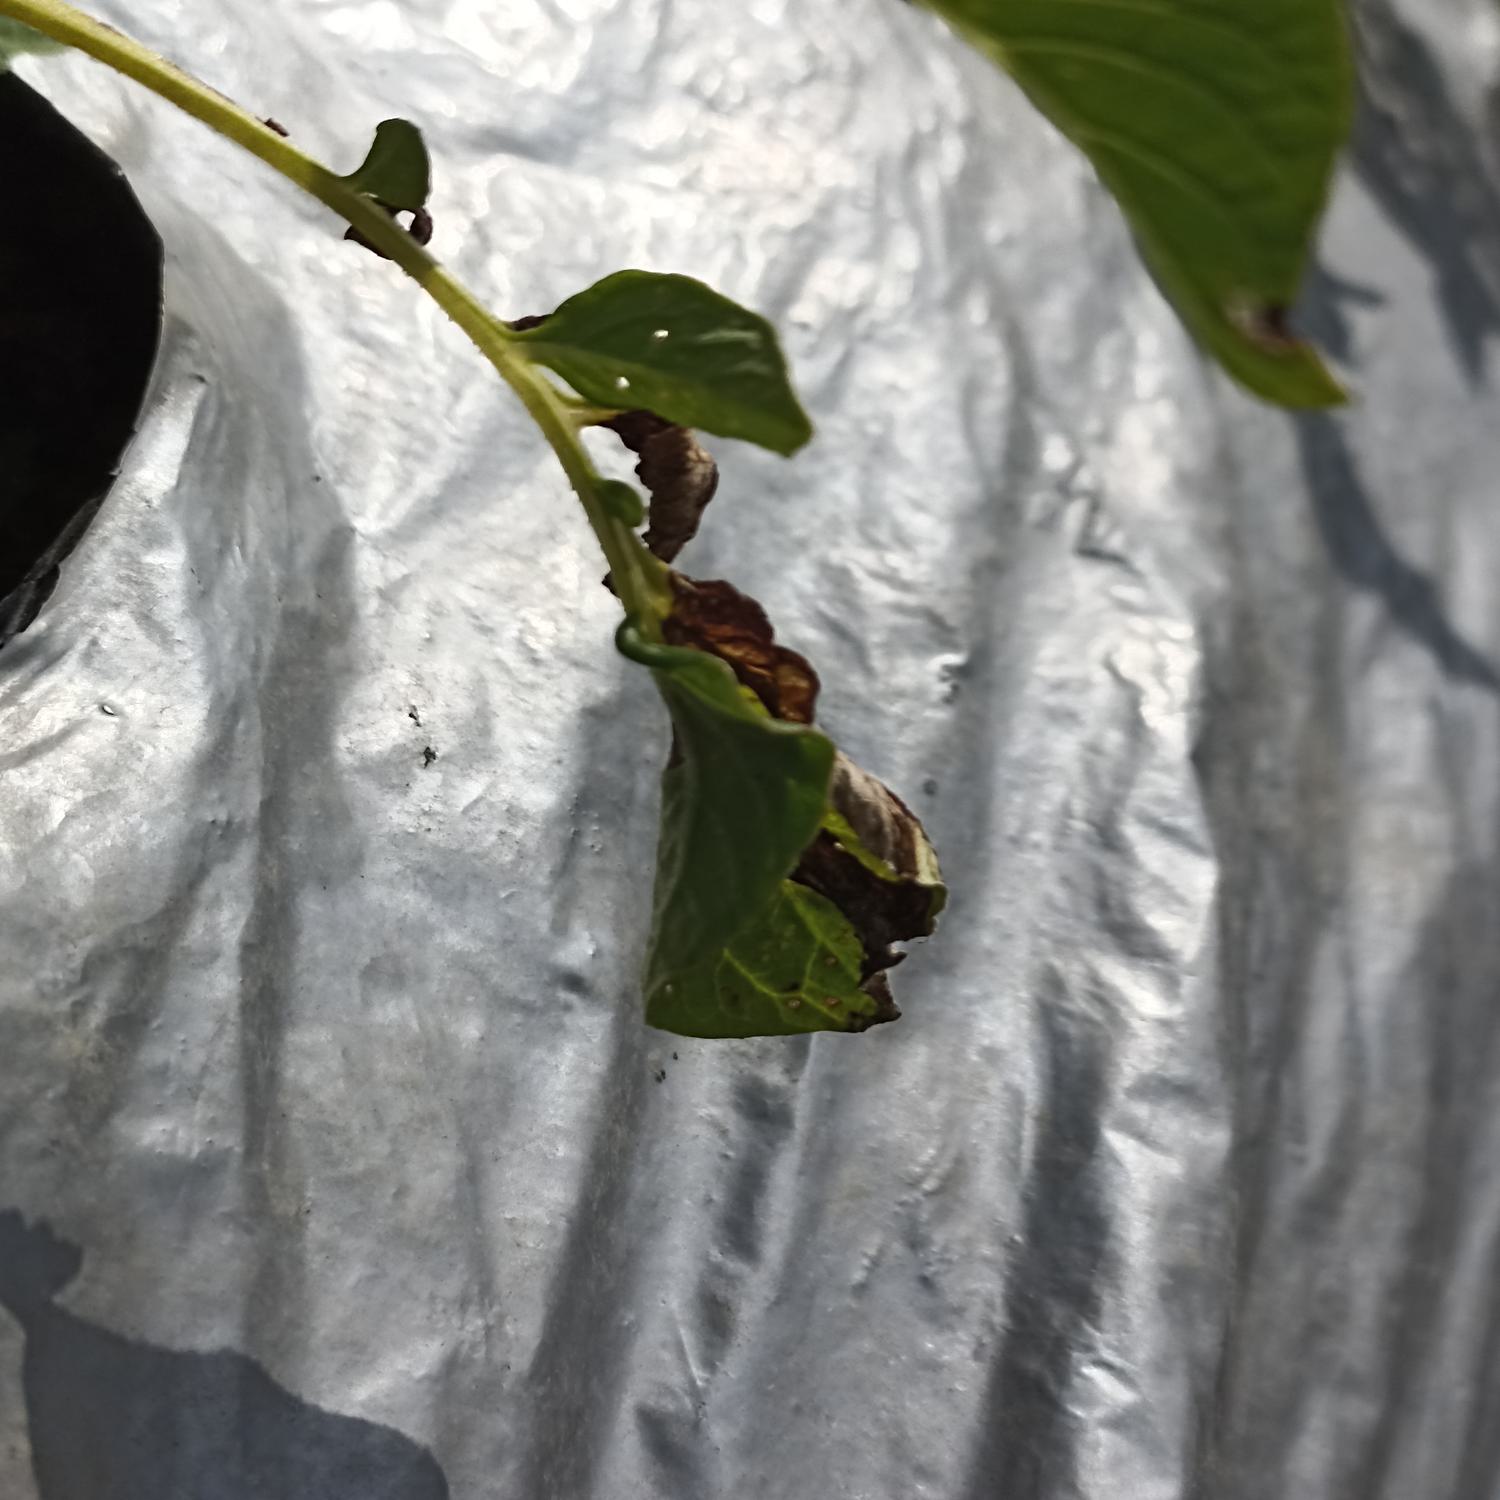
Label: Pest